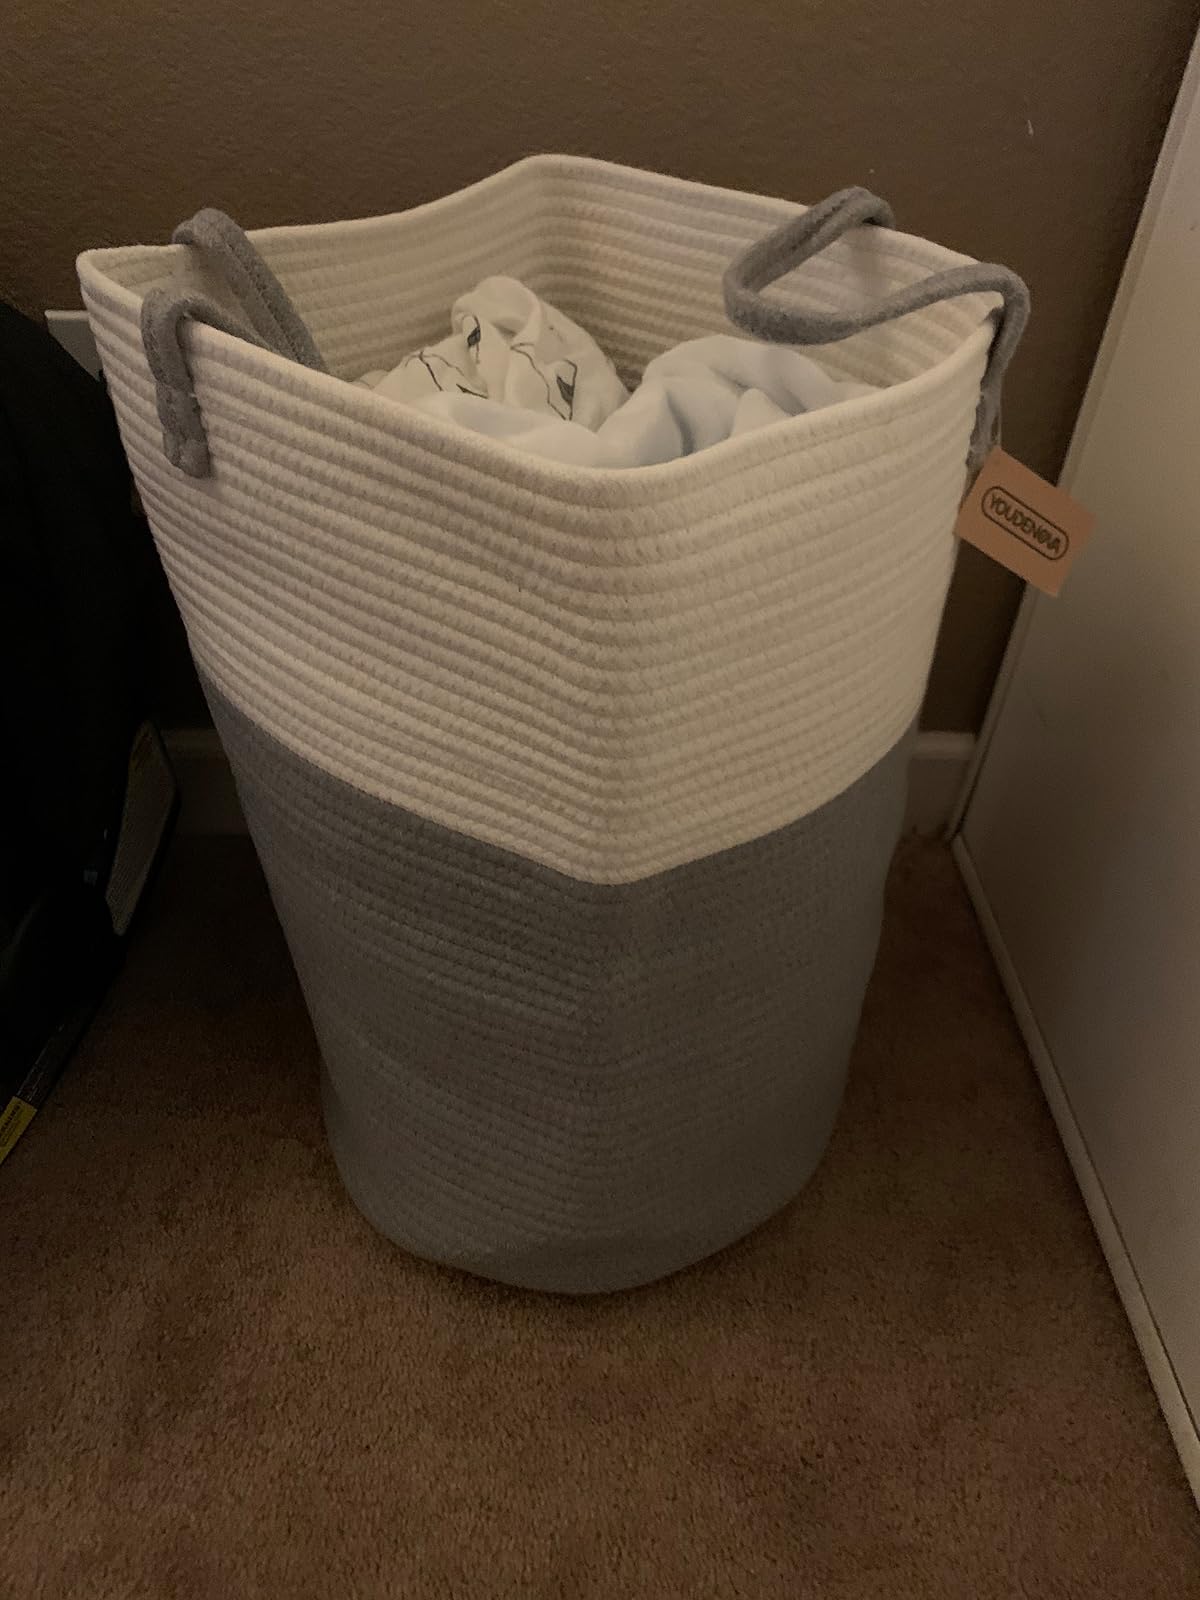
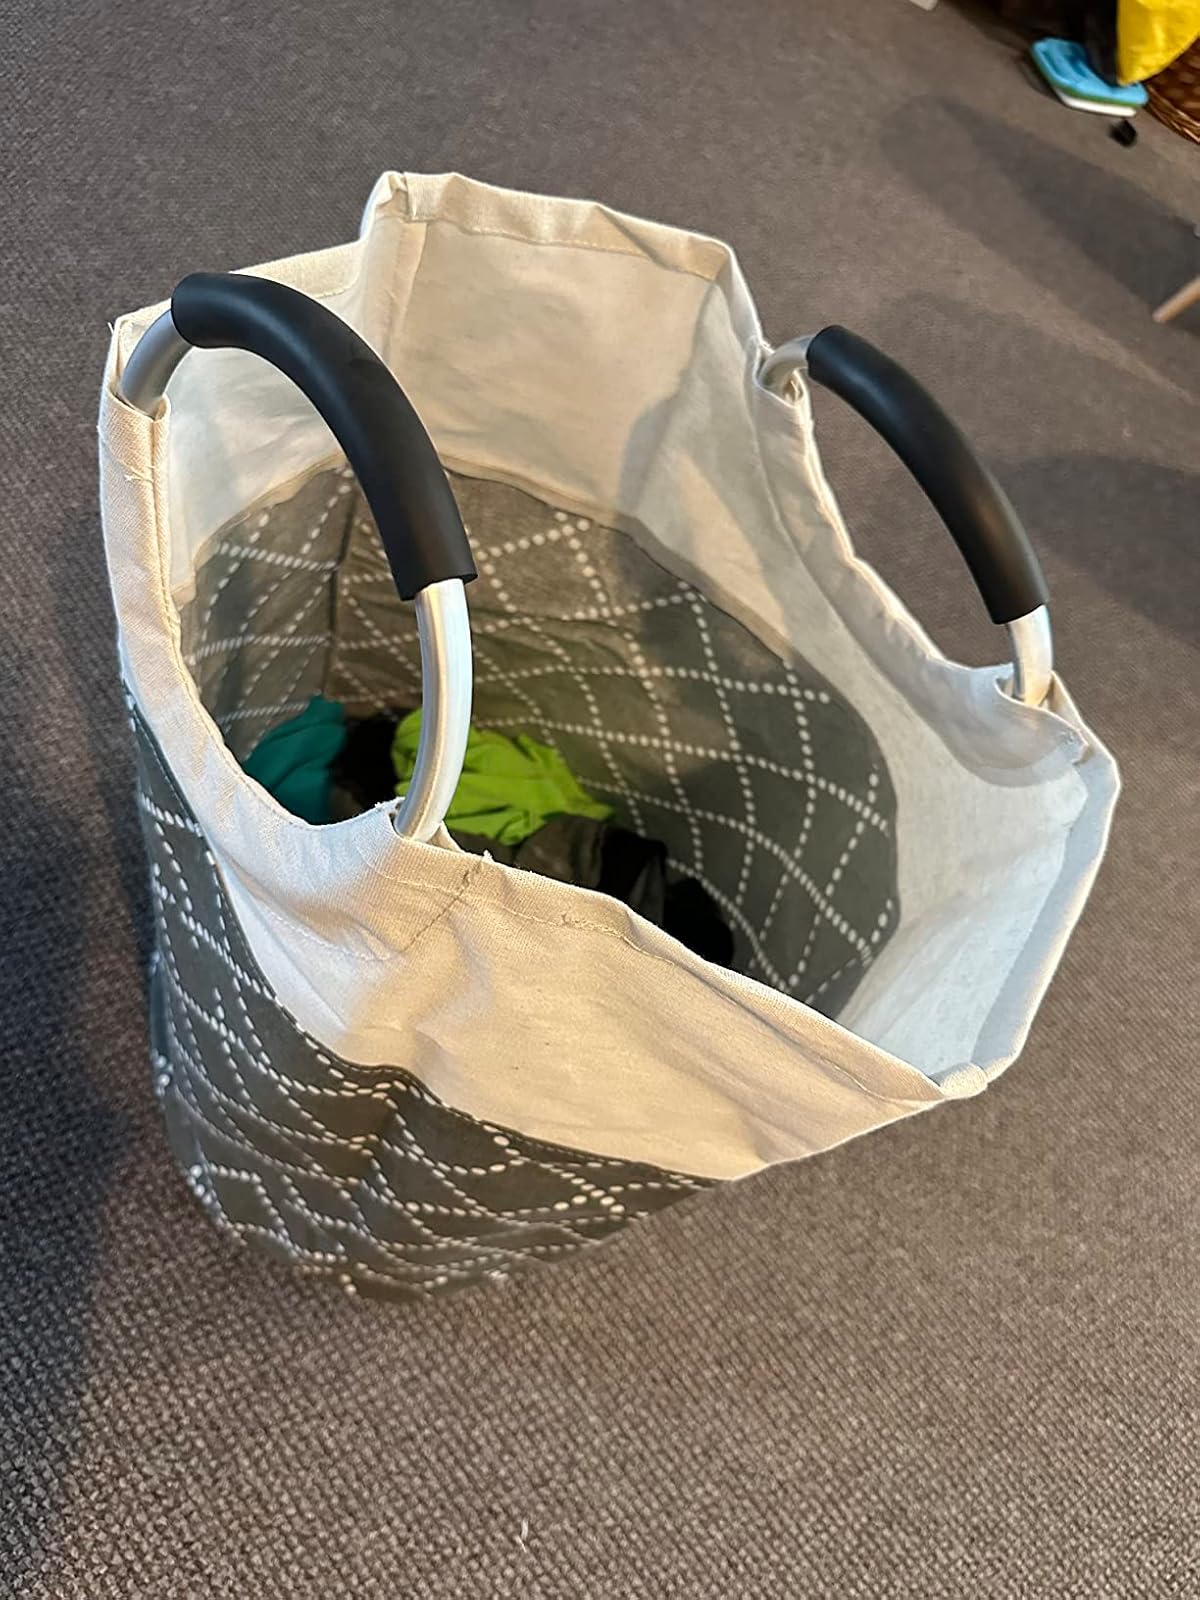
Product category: items_hamper
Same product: no